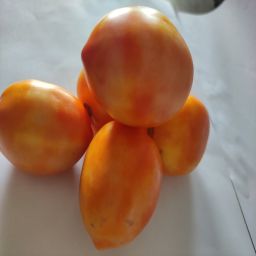
Crop: Tomato
Quality: Ripe